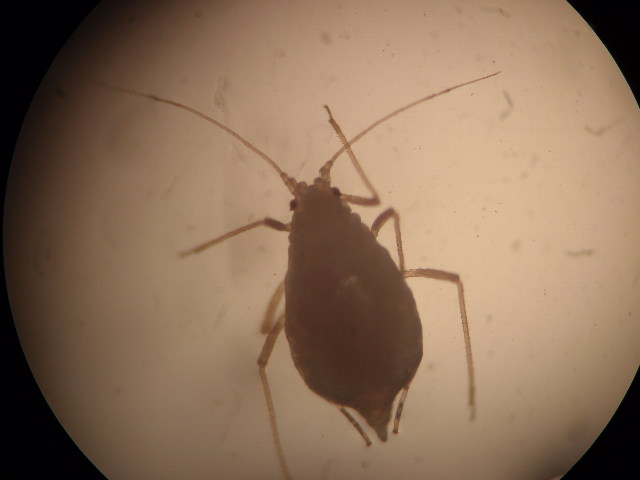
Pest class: green_peach_aphid